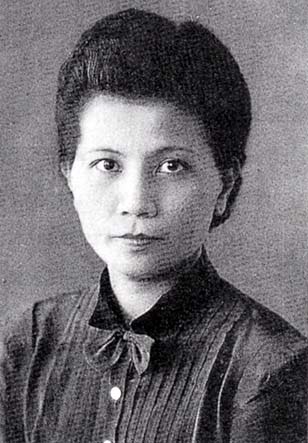
พูนศุข พนมยงค์

| name = พูนศุข พนมยงค์
| honorific-prefix = ท่านผู้หญิง
| honorific-suffix = ทุติยจุลจอมเกล้าวิเศษ|ท.จ.ว., ทวีติยาภรณ์มงกุฎไทย|ท.ม., ตริตาภรณ์ช้างเผือก|ต.ช.
| image = Poonsuk Phanomyong.jpg
| caption = พูนศุข ไม่ทราบปีที่ถ่าย
| order = รายนามคู่สมรสนายกรัฐมนตรีไทย|คู่สมรสนายกรัฐมนตรีไทย
| term_start = 24 มีนาคม
| term_end = 23 สิงหาคม พ.ศ. 2489
| primeminister = ปรีดี พนมยงค์
| predecessor = คุณหญิงเลขา อภัยวงศ์
| successor = คุณหญิงระเบียบ ธำรงนาวาสวัสดิ์บรรจง ธำรงนาวาสวัสดิ์
| birth_name = พูนศุข
| birth_place = จังหวัดสมุทรปราการ ประเทศสยาม
| death_place = กรุงเทพมหานคร ประเทศไทย
| father = มหาอำมาตย์ตรี พระยาชัยวิชิตวิศิษฏ์ธรรมธาดา (ขำ ณ ป้อมเพชร์)
| mother = คุณหญิงเพ็ง ณ ป้อมเพชร์
| spouse = ปรีดี พนมยงค์
| children = 6 คน
ท่านผู้หญิงพูนศุข พนมยงค์ (สกุลเดิม: ณ ป้อมเพชร์; 2 มกราคม พ.ศ. 2455 – 12 พฤษภาคม พ.ศ. 2550) เป็นภริยาของปรีดี พนมยงค์|ศาสตราจารย์ ดร. ปรีดี พนมยงค์ รัฐบุรุษอาวุโสและอดีตนายกรัฐมนตรีของประเทศไทย
== ประวัติ ==
พูนศุข ณ ป้อมเพชร์ เกิดเมื่อวันที่ 2 มกราคม พ.ศ. 2455 ในรัชสมัยของพระบาทสมเด็จพระมงกุฎเกล้าเจ้าอยู่หัว ในจวนเจ้าเมือง จังหวัดสมุทรปราการ เป็นธิดาคนที่ 5 ของ พระยาชัยวิชิตวิศิษฏ์ธรรมธาดา (ขำ ณ ป้อมเพชร์)|มหาอำมาตย์ตรี พระยาชัยวิชิตวิศิษฎ์ธรรมธาดา (ขำ ณ ป้อมเพชร) อธิบดีกรมราชทัณฑ์คนแรกของประเทศ ช่วงหนึ่งแห่งชีวิต ท่านผู้หญิง พูนศุข พนมยงค์ นิตยสารสารคดี เมษายน พ.ศ. 2543 กับคุณหญิงเพ็ง ณ ป้อมเพชร์ (สกุลเดิม: สุวรรณศร) ได้รับพระราชทานนาม ""พูนศุข"" จากสมเด็จพระศรีพัชรินทราบรมราชินีนาถ พระบรมราชชนนีพันปีหลวง
พูนศุข เป็นหลานของเจ้าพระยายมราช (ปั้น สุขุม)|มหาอำมาตย์นายก เจ้าพระยายมราช (ปั้น สุขุม) ด้วยมารดา คือ คุณหญิงเพ็งเป็นบุตรีของหลวงแก้วสัสดี (ดี สุวรรณศร) กับนางนิล สุวรรณศร (สกุลเดิม: สุขุม) ซึ่งเป็นพี่สาวของเจ้าพระยายมราช อีกด้านหนึ่ง พูนศุขก็มีศักดิ์เป็นหลานของท่านผู้หญิงตลับ ยมราช (พี่สาวของบิดาคือ พระยาชัยวิชิตวิศิษฎ์ธรรมธาดา) ภริยาของเจ้าพระยายมราช ชีวิตในวัยเด็กของท่านผู้หญิงพูนศุขจึงมีความสนิทสนมและคุ้นเคยกับญาติทาง "บ้านศาลาแดง" เป็นอย่างดี
ท่านมีพี่น้องร่วมบิดามารดา จำนวน 11 คน ดังนี้
* พิศ ณ ป้อมเพชร์ สมรสกับ พันตำรวจเอก พระอดิศักดิ์อภิรัตน์ (เต็ม สุริยวงศ์ บุนนาค บุตรเจ้าพระยาสุรวงศ์วัฒนศักดิ์ (โต บุนนาค)|เจ้าพระยาสุรวงศ์วัฒนศักดิ์)
* เรืออากาศเอก ขาว ณ ป้อมเพชร์ (หลวงวิชิตอัคนีนิภา) สมรสกับ ทิวาวงศ์ วินทุพราหมณกุล
* เข็ม ณ ป้อมเพชร์
* สารี ณ ป้อมเพชร์ (ศรีราชบุรุษ) สมรสกับ หลวงศรีราชบุรุษ (แปลง ปุณศรี)
* อัมพา ณ ป้อมเพชร์ (เป็นยายของ ผศ.ดร.พิมพ์เพ็ญ เวชชาชีวะ ภริยานายอภิสิทธิ์ เวชชาชีวะ นายกรัฐมนตรีคนที่ 27 ของประเทศไทย) สมรสกับ ศาสตราจารย์ประมูล สุวรรณศร
* เพียงแข ณ ป้อมเพชร์ สมรสกับ ศาสตราจารย์เย็น สุนทร-วิจารณ์
* นวลจันทร์ ณ ป้อมเพชร์
* เภา ณ ป้อมเพชร์
* อุษา ณ ป้อมเพชร์ สมรสกับ ประสงค์ สุนทรวิภาต
* อานนท์ ณ ป้อมเพชร์
* ชาญชัย ณ ป้อมเพชร์
เมื่อพูนศุขอายุได้ 4 ปี บิดาของท่านได้ย้ายเข้ากรุงเทพฯ เพื่อมาดำรงตำแหน่งอธิบดีกรมราชทัณฑ์คนแรกของประเทศ มีบ้านพักอยู่ติดแม่น้ำเจ้าพระยาที่คลองสาน ต่อมาได้ย้ายมาอยู่ที่ "บ้านป้อมเพชร์" ถนนสีลม พออายุย่างเข้า 6 ปี ก็ได้เข้าศึกษาที่โรงเรียนเซนต์โยเซฟคอนแวนต์ จนจบชั้นมัยม 7 มีเพื่อนร่วมรุ่นอาทิ คุณหญิงแร่ม พรหมโมบล คุณหญิงละไม หงส์ยนต์ คุณเจริญ ชูพันธุ์ ม.ล. ต่อ กฤดากร
== ชีวิตส่วนตัว ==
=== ครอบครัว ===
พูนศุข ณ ป้อมเพชร สมรสกับ ปรีดี พนมยงค์ ญาติฝ่ายบิดา ดุษฎีบัณฑิตหนุ่มทางกฎหมายจากฝรั่งเศส ซึ่งมีอายุมากกว่า 11 ปีเมื่อ เมื่อวันที่ 16 พฤศจิกายน 2471นรุตม์, หลากบทชีวิต ท่านผู้หญิงพูนศุข พนมยงค์ , แพรวสำนักพิมพ์, อมรินทร์พริ้นติ้งกรุ๊พ, หน้า, 2535, ISBN 974-8359-86-7 พูนศุขและปรีดี พนมยงค์ มีบุตร-ธิดาด้วยกัน 6 คน คือ
* ลลิตา พนมยงค์
* ปาล พนมยงค์|ปาล พนมยงค์ สมรสกับ เลิศศรี พนมยงค์ (จตุรพฤกษ์)
* สุดา พนมยงค์
* ศุขปรีดา พนมยงค์|ศุขปรีดา พนมยงค์ สมรสกับ จีรวรรณ พนมยงค์ วรดิลก (น้องสาว สุวัฒน์ วรดิลก|สุวัฒน์ และ ทวีป วรดิลก)
* ดุษฎี พนมยงค์ สมรสกับ ชาญ บุญทัศนกุล
* วาณี พนมยงค์ สมรสกับ สุรพันธ์ สายประดิษฐ์ (บุตรชาย กุหลาบ สายประดิษฐ์ หรือ "ศรีบูรพา")
== เผชิญมรสุมทางการเมือง ==
ไฟล์:Poonsuk under arrest in 1952.jpg|thumb|200px|ท่านผู้หญิงพูนศุข พนมยงค์ ขณะเดินทางมาฟังการพิจารณาคดีกบฏสันติภาพ
หลังจากสมรสได้เพียง 3 ปี ก็เกิดการปฏิวัติสยาม_พ.ศ._2475|ปฏิวัติสยาม พ.ศ. 2475 โดยปรีดี เป็นหนึ่งในผู้ก่อการร่วมด้วย ด้วยเหตุที่เป็นภริยาของผู้ที่เคยเป็นผู้ร่วมก่อการเปลี่ยนแปลงการปกครอง ซึ่งเคยเป็นทั้งนายกรัฐมนตรี ปรีดี_พนมยงค์#ผู้สำเร็จราชการแทนพระองค์|ผู้สำเร็จราชการแทนพระองค์ในรัชกาลที่ 8 หัวหน้าขบวนการเสรีไทย รัฐบุรุษอาวุโส ผู้ประศาสน์การมหาวิทยาลัยวิชาธรรมศาสตร์และการเมือง
เมื่อเกิดการรัฐประหารในประเทศไทย พ.ศ. 2490|รัฐประหารในคืนวันที่ 8 พฤศจิกายน 2490 คณะรัฐประหารได้นำรถถังบุกยิงถล่มใส่ในบ้านทำเนียบท่าช้าง แต่นายปรีดีได้หลบหนีลงเรือไปก่อนที่คณะรัฐประหารจะบุกเข้ามา และเป็นโชคดีที่ไม่มีผู้ใดได้รับบาดเจ็บ แต่เหตุการณ์ดังกล่าวก็ทำให้ท่านผู้หญิงพูนศุขต้องดูแลลูก ๆ เพียงลำพัง โดยต้องรับหน้าที่เป็นพ่อและแม่ในคราวเดียวกัน เพราะสามีต้องปรีดี_พนมยงค์#ลี้ภัย|ลี้ภัยการเมืองไปต่างประเทศ
เมื่อตามจับนายปรีดีไม่ได้ คณะรัฐบาลในขณะนั้นก็หันมาจับพูนศุข และปาล พนมยงค์ บุตรชายคนโตแทน ในวันที่ 15 พฤศจิกายน 2495 ด้วยข้อหากบฏภายในและภายนอกราชอาณาจักร ต้องถูกควบคุมตัวในสถานที่กักกันเป็นเวลานาน 84 วัน นับเป็นการประสบกับมรสุมทางการเมืองครั้งร้ายแรง ท้ายที่สุดภายหลังอัยการสั่งไม่ฟ้องเอาผิด เพราะไม่มีหลักฐาน ก็ได้รับการปล่อยตัว
== พบกับรัฐบุรุษอาวุโสอีกครั้ง ==
หลังจากได้รับอิสรภาพแล้ว ท่านผู้หญิงพูนศุขได้ตัดสินใจเดินทางออกจากประเทศไทย ไปประเทศฝรั่งเศส อังกฤษและประเทศสวีเดน|สวีเดน กระทั่งได้รับข่าวสารจากสามี ก่อนจะตามไปอยู่ด้วยกันที่ประเทศจีน หลังจากที่ต้องพลัดพรากจากกันนานถึง 5 ปี และอยู่ร่วมกันที่ปักกิ่ง|กรุงปักกิ่งเป็นเวลา 16 ปี จึงได้ย้ายไปอยู่บ้านพักหลังเล็ก ๆ ที่ชานปารีส|กรุงปารีส ประเทศฝรั่งเศส จวบจนกระทั่งนายปรีดี ถึงแก่อสัญกรรมเมื่อวันที่ 2 พฤษภาคม พ.ศ. 2526 และในปี พ.ศ. 2530 ท่านผู้หญิงพูนศุขจึงตัดสินใจเดินทางกลับประเทศไทยเป็นการถาวร
สมเด็จพระพุทธโฆษาจารย์ (ประยุทธ์ ปยุตฺโต) เคยกล่าวถึงท่านผู้หญิงพูนศุข พนมยงค์ ไว้ว่า
== อสัญกรรม ==
ท่านผู้หญิงพูนศุขถึงแก่อสัญกรรมโดยสงบ เมื่อเวลา 02:04 น. ของวันที่ 12 พฤษภาคม พ.ศ. 2550 ณ โรงพยาบาลจุฬาลงกรณ์ สภากาชาดไทย
หลังจากได้เข้ารักษาอาการโรคหัวใจ เมื่อวันที่ 10 พฤษภาคม สิ้น"ท่านผู้หญิง พูนศุข พนมยงค์", ประชาไท, 12 พฤษภาคม พ.ศ. 2550, สิริอายุ 95 ปี 4 เดือน มีพิธีฌาปนกิจศพ เมื่อวันที่ 14 ธันวาคม พ.ศ. 2551 ณ เมรุวัดพระศรีมหาธาตุวรมหาวิหาร|วัดพระศรีมหาธาตุ เขตบางเขน|บางเขน กรุงเทพมหานคร โดยคณะแพทยศาสตร์ จุฬาลงกรณ์มหาวิทยาลัย|คณะแพทยศาสตร์ จุฬาลงกรณ์มหาวิทยาลัย
== เครื่องราชอิสริยาภรณ์ ==
*
*
*
*
== ลำดับสาแหรก ==
== เบ็ดเตล็ด ==
* ท่านผู้หญิงพูนศุข มักกล่าวถึงสามี โดยใช้สรรพนามว่า "นายปรีดี" สะท้อนความตระหนักถึงการเป็นสามัญชน แม้ว่าสามีของตนได้รับยกย่องให้เป็นถึงรัฐบุรุษอาวุโส
== อ้างอิง ==
== แหล่งข้อมูลอื่น ==
* บทความ ‘รำลึกถึงความหลัง’ โดย ท่านผู้หญิงพูนศุข พนมยงค์ จากหนังสือ “วันปรีดี พนมยงค์” 11 พฤษภาคม พ.ศ. 2536
* ครอบครัวนายปรีดี พนมยงค์กับความประทับใจจากแผ่นดินจีน โดย ผู้จัดการออนไลน์ 20 มิถุนายน พ.ศ. 2548
หมวดหมู่:สกุล ณ ป้อมเพชร์
หมวดหมู่:สกุลพนมยงค์
หมวดหมู่:ท่านผู้หญิง
หมวดหมู่:คู่สมรสของนายกรัฐมนตรีไทย
หมวดหมู่:บุคคลจากโรงเรียนเซนต์โยเซฟคอนเวนต์
หมวดหมู่:ผู้ได้รับเครื่องราชอิสริยาภรณ์ ท.จ.ว. (ฝ่ายใน)
หมวดหมู่:ผู้ได้รับเครื่องราชอิสริยาภรณ์ ท.ม.
หมวดหมู่:ผู้ได้รับเครื่องราชอิสริยาภรณ์ ต.ช.
หมวดหมู่:ผู้ได้รับเหรียญรัตนาภรณ์ อ.ป.ร.1‎
หมวดหมู่:ผู้ลี้ภัยชาวไทย
หมวดหมู่:บุคคลในประวัติศาสตร์กรุงรัตนโกสินทร์